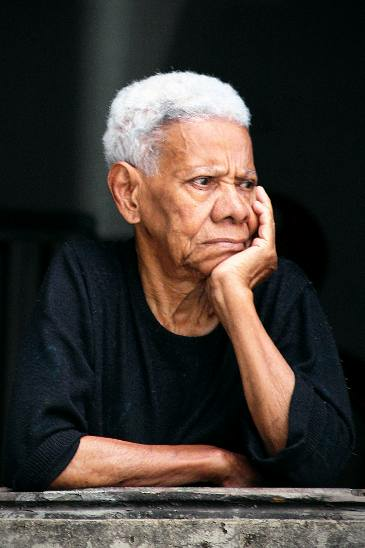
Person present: Yes